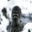
Label: raccoon